Dreadnoughtus

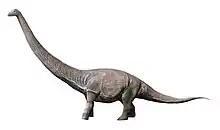
Life restoration

All titanosaurs had what is called wide-gauge posture, a relative term to describe a stance in which the feet fell apart from the body midline. More derived titanosaurs had a greater degree of wide-gauge posture, with their limbs held more widely than their ancestors and contemporaneous counterparts. The stance of "Dreadnoughtus schrani" was clearly wide-gauge, but not to the degree of saltasaurids because the femoral condyles are perpendicular to its shaft rather than beveled. This and the fact that the head of the femur was not turned in towards the body as in saltasaurids support the phylogenetic conclusion that "Dreadnoughtus" was not a saltasaurid. The animal's broad sternal bones also demonstrate a wide pectoral girdle, giving it a broad-shouldered, broad-chested appearance. Paleontologist Kenneth Lacovara compared the animal's gait to an Imperial Walker.